Operating theater

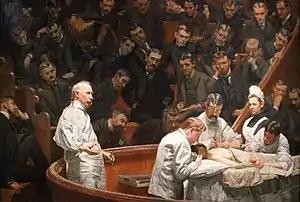
"The Agnew Clinic", 1889, by Thomas Eakins, showing the tiered arrangement of observers watching the operation.

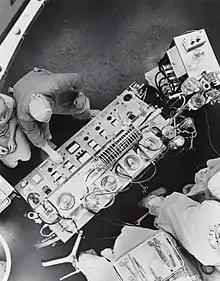
An operating room in the United States, c. 1960; heart–lung machine with rotating disc oxygenator shown

Early Modern operating theaters in an educational setting had raised tables or chairs at the center for performing operations surrounded by steep tiers of standing stalls for students and other spectators to observe the case in progress. The surgeons wore street clothes with an apron to protect them from blood stains, and they operated bare-handed with unsterilized instruments and supplies.